Yateley Complex

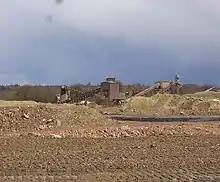
The gravel works

The Yateley Complex is a working gravel pit and a series of fishing lakes at Yateley, Hampshire, England, operated by CEMEX, the world's largest building materials supplier. The fishing side of the facility is under the management of CEMEX Angling, a subsidiary of the main company. CEMEX Angling operates 11 lakes at the site, which includes part of the River Blackwater and is stocked with a variety of fish. Around 5000 anglers a year visit the complex, which was also home to Heather the Leather (a carp), described as "Britain's most famous fish". In addition to angling use, some of the gravel pits have been restored as sports pitches and some were nominated as potential allotment sites.